Garamantes

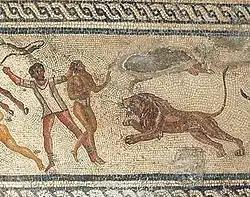
Portion from the Zliten mosaic found in the Villa of Dar Buc Ammera depicting the execution of Garamantian prisoners through "damnatio ad bestias" in the Amphitheatre of Leptis Magna, 70 CE.

The earliest known written record to document the Garamantes dates to the 5th century BC. Herodotus includes the Garamantes in his description of the ancient Libyan tribes, describing them as "a very great nation" who herded cattle and farmed dates. According to Herodotus the Garamantes used four-horse chariots to hunt "Troglodyte Ethiopians" in their quest for slaves. Herodotus states that "the Libyans in the north and the Ethiopians in the south of Libya are aboriginal, the Phoenicians and Greeks are later settlers”; Libya being the Greek name for Africa west of the Nile.